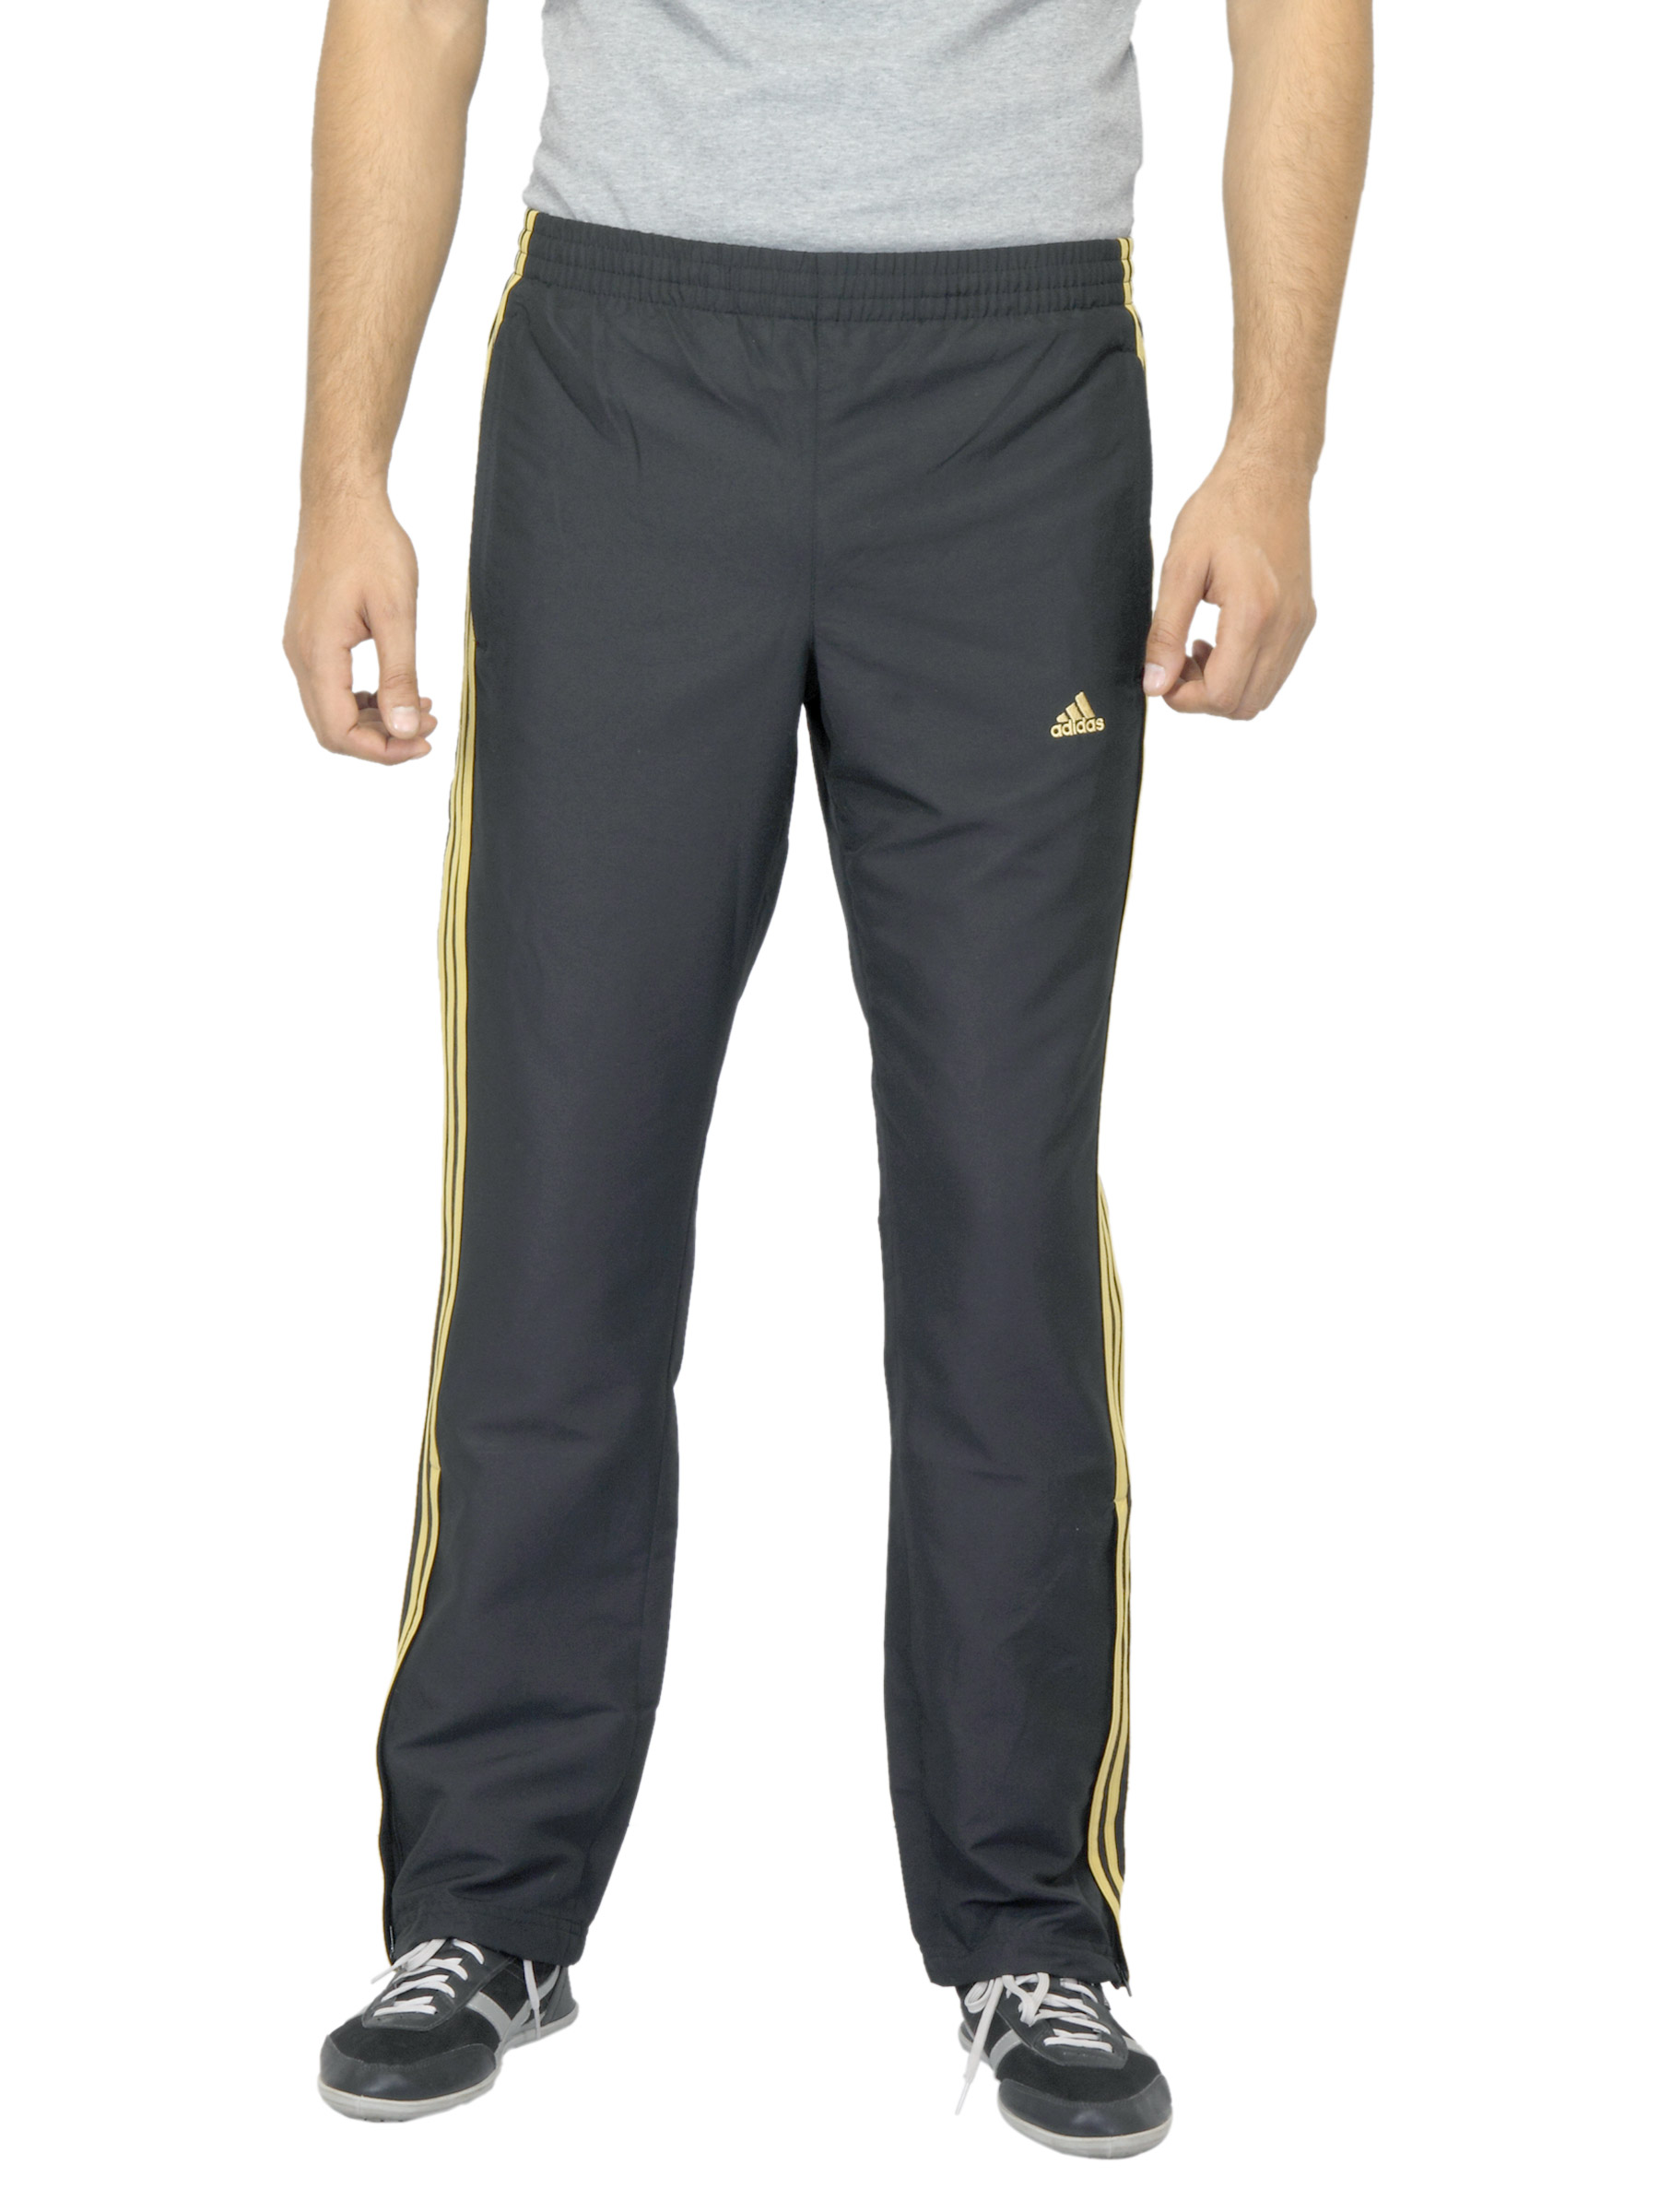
ADIDAS Men Black Track Pants
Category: Apparel / Bottomwear / Track Pants
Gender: Men
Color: Black
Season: Summer 2012
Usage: Sports